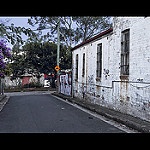
Label: street